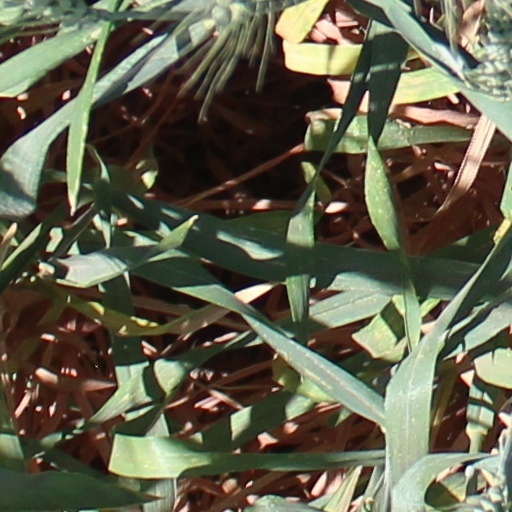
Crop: wheat